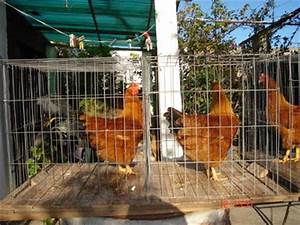
Label: gallina